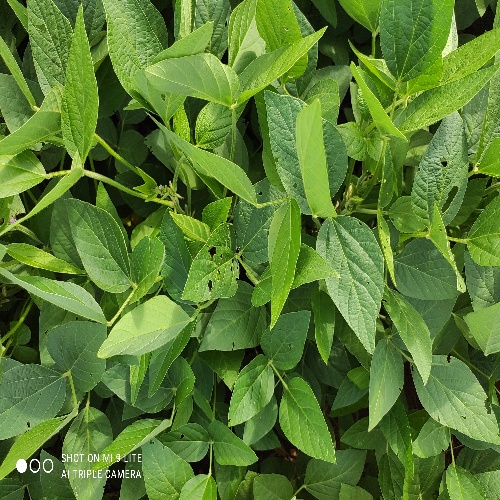
Label: Caterpillar